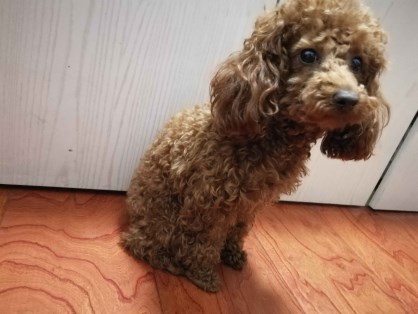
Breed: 7449-n000128-teddy